Non-rebreather mask

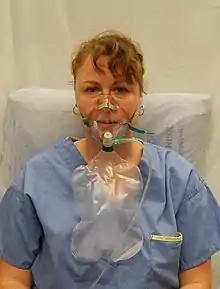
Non-rebreather mask covering a woman's nose and mouth

The non-rebreather mask covers both the nose and mouth of the patient and attaches with the use of an elastic cord around the patient's head. The NRB has an attached reservoir bag, typically one liter, that connects to an external oxygen tank or bulk oxygen supply system. Before an NRB is placed on the patient, the reservoir bag is inflated to greater than two-thirds full of oxygen, at a rate of 15 liters per minute (lpm). Approximately ¹⁄₃ of the oxygen from the reservoir is depleted as the patient inhales, and it is then replaced by the flow from the O supply. If the bag becomes completely deflated, the patient will no longer have a supplemental source of oxygen to breathe.